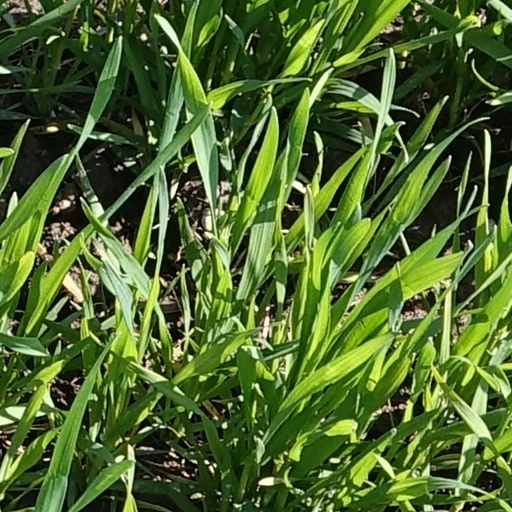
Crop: wheat